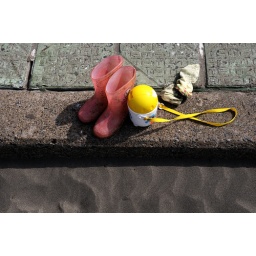
The pink boots by the grey beach